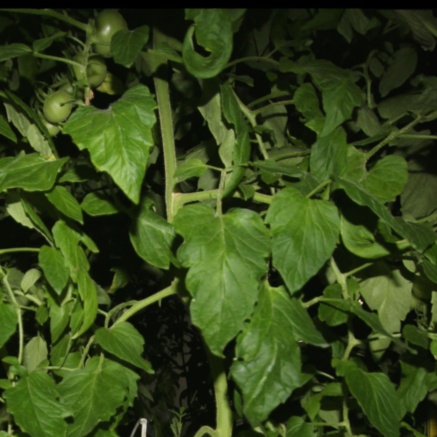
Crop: tomato